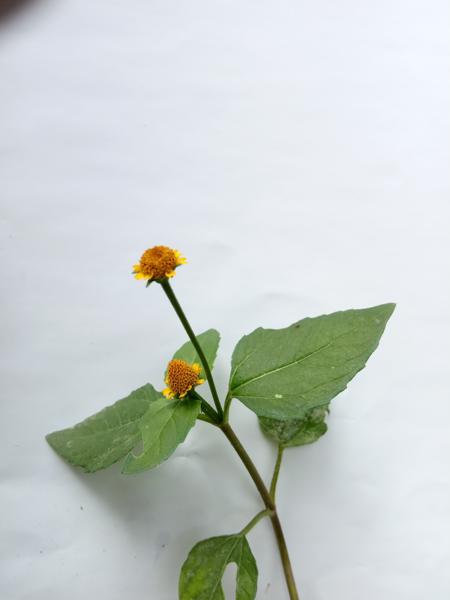
Weed species: Synedrella nodiflora